Rex Bell

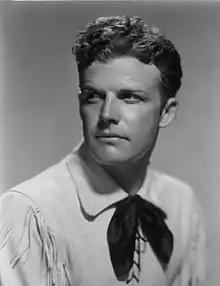
Rex Bell in 1931

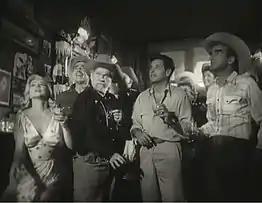
Marilyn Monroe, Clark Gable, Rex Bell, Eli Wallach, and Montgomery Clift in "The Misfits" (1961)

Rex Bell (born George Francis Beldam; October 16, 1903 – July 4, 1962) was an American actor and politician. Bell primarily appeared in Western films during his career. He also appeared in the 1930 movie "True to the Navy", starring Clara Bow; Bell and Bow married the following year.